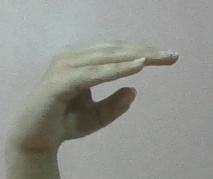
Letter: jeem